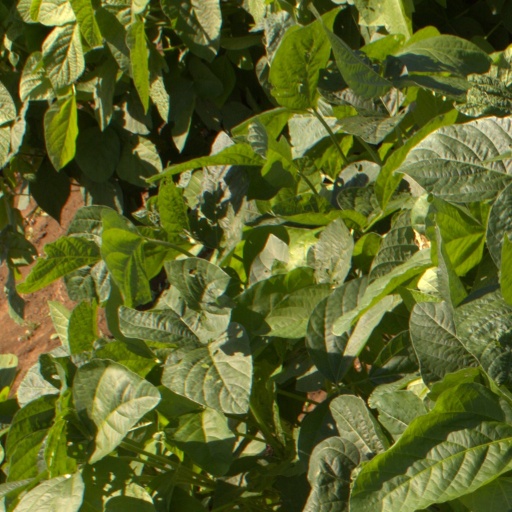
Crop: soybean